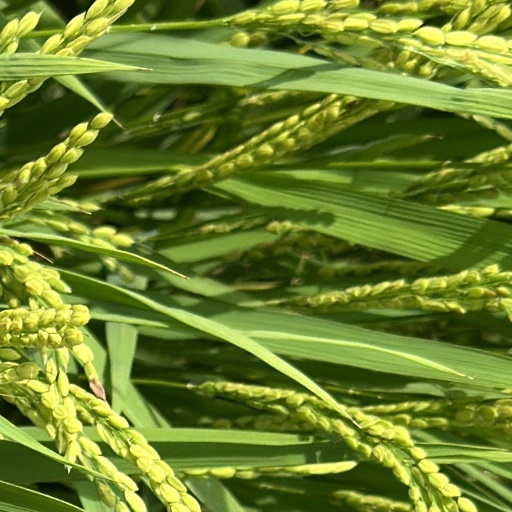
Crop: rice